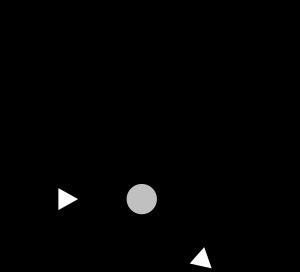
En physique, la masse est une grandeur physique positive intrinsèque d'un corps. En physique newtonienne, c'est une grandeur extensive, c'est-à-dire que la masse d'un corps formé de parties est la somme des masses de ces parties. Elle est conservative, c'est-à-dire qu'elle reste constante pour un système isolé n'échangeant pas de matière avec son environnement. Dans le cadre du modèle standard de la physique des particules, la masse des particules résulte de leur interaction avec le champ de Higgs.